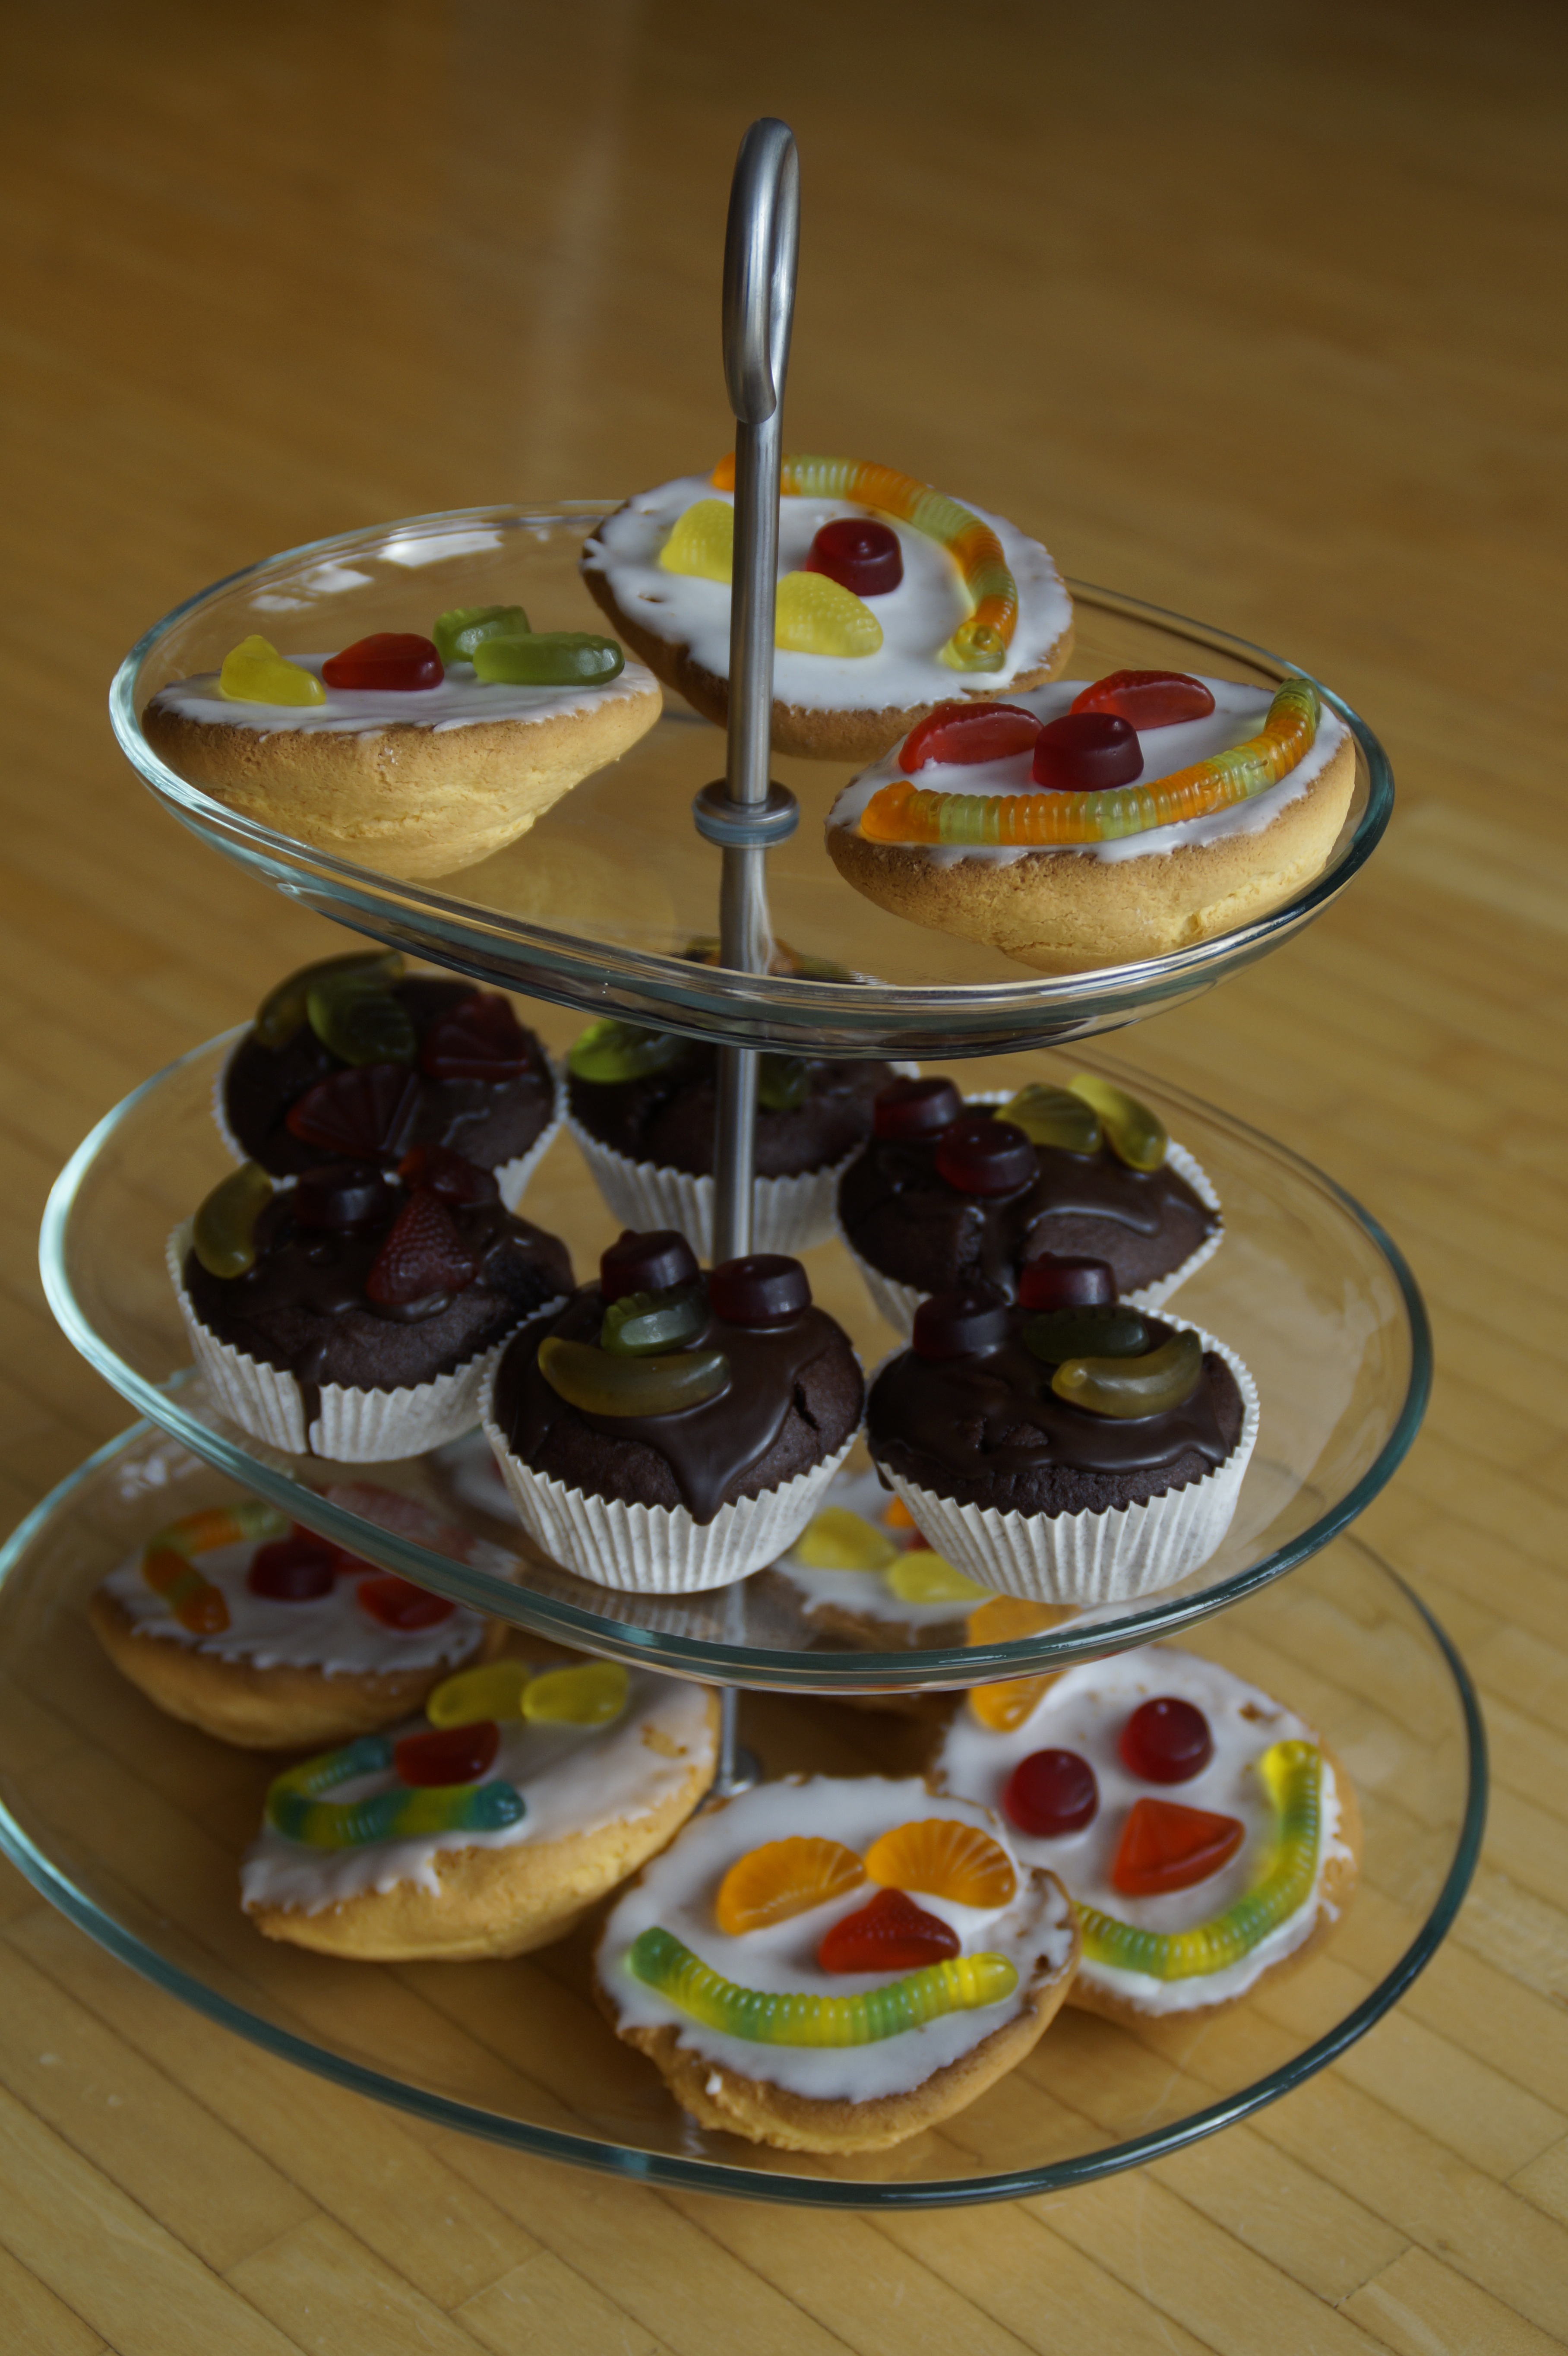
sweet, decoration, meal, food, carnival, produce, color, plate, colorful, cupcake, baking, dessert, delicious, cake, brand, calories, pastries, face, children, arranged, icing, party, funny, candy, faces, clowns, sweetness, treat, confectionery, muffins, delicacy, small cakes, hand made sweets, children's birthday, schokoladenmuffins, schokomuffins, americans, carnival party, buttercream, fasnet, etagere, clown face